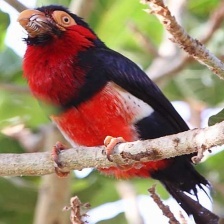
Species: BEARDED BARBET
Scientific name: LYBIUS DUBIUS